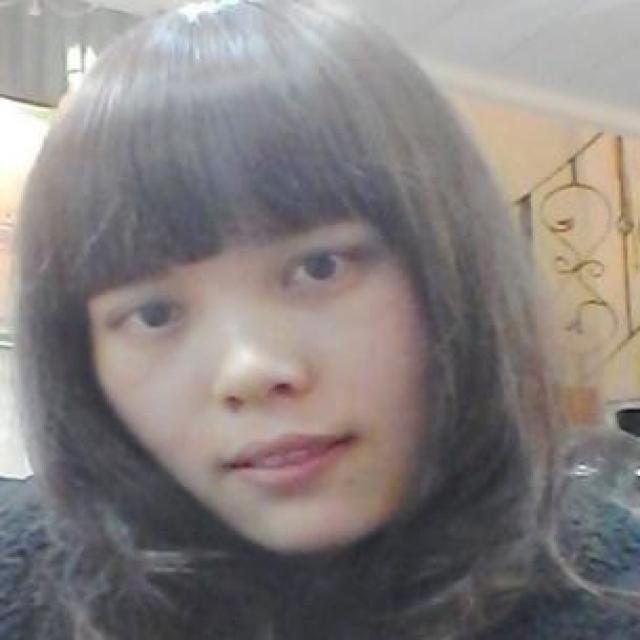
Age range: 21-44